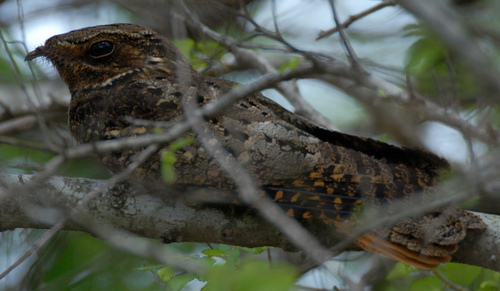
a beautiful exotic bird with orange and white dots and black lining its back.
slim bird with a small beak and black eyes and brown body.
this brown bird has a small bill, with mulitiple dot/spot patterns on it's breast, flank and abdomen.
this bird has a speckled belly and breast with a short pointy bill.
bird with small and curved beak, with black eye, and brown eyering, crown and throat
this bird has brown and orange on its wings and tail, with a black striped eyebrow and a thin, downward curved beak.
this strange looking bird has almost a scaly textured back, coverts, wingbars, rump and uppertail coverts.
this bird is brown with white and has a very short beak.
a small bird with a small, short beak and flat head.
this bird has wings that are brown and has a short bill
Species: Chuck Will Widow